Ivybridge

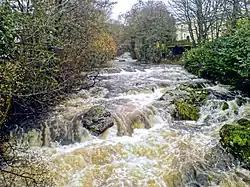
River Erme at Ivybridge

The built environment in and around Ivybridge is mainly characterised by its suburban streets plans and houses, although in the centre of Ivybridge it's mainly characterised by Victorian buildings. From the centre of the town most buildings are terraced and now many of these buildings have been converted into retail outlets along Fore Street – the town's central business district. In the middle layer of the town most buildings are semi-detached and built on quite steep roads. More detached houses are found on the outer layers of the city on the east and on the west of the town. Over the past decades the town has been shaped by its two most essential pieces of infrastructure: the railway line to the north and the A38 dual carriageway to the south. No large scaling housing has been built on either side of these boundaries. Due to this Ivybridge has been forced to grow east and west rather than north and south; it stretches approximately from east to west and from north to south.